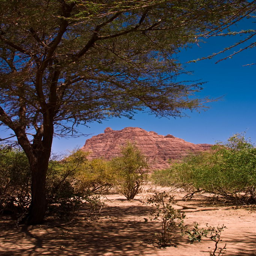
paradise in the desert of country